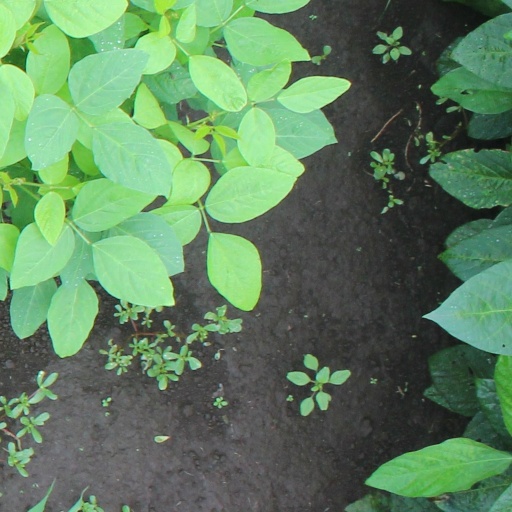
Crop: soybean